Cupra Racing

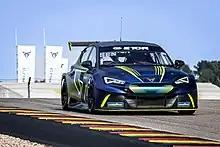
CUPRA Léon e-Racer

SEAT's first serious attempt at a World Rally Championship (WRC) was in the 1977 season when the company took part with its 'SEAT 1430/124D Especial 1800' race car, and in its debut at the Monte Carlo Rally the SEAT team finished in third and fourth place with the official 1430-1800 cars being driven by Antonio Zanini and Salvador Cañellas. In recent years the consignment was burdened on the small SEAT Ibiza, a 1.6L normally aspirated front-wheel drive car with its roots in the Volkswagen Polo. The Ibiza allowed the company to start building its rallying experience, and was officially engaged in some European national championships. The years went by and little success followed until a 2L version of the Ibiza was homologated as a kit-car, and extra wide tracks, larger wheels, brakes, etc., were fitted to it as the Fédération Internationale de l'Automobile (FIA) kit-car regulations allow. With these attributes, the car won the 2L World Championship three times ('96, '97, '98).